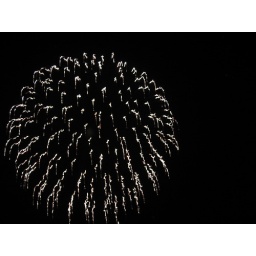
...7/3/06, taken right underneath the water tower